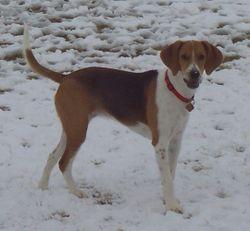
English_foxhound